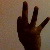
The image shows a hand gesture representing the number 9 in Indian Sign Language.